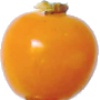
Label: Physalis 1